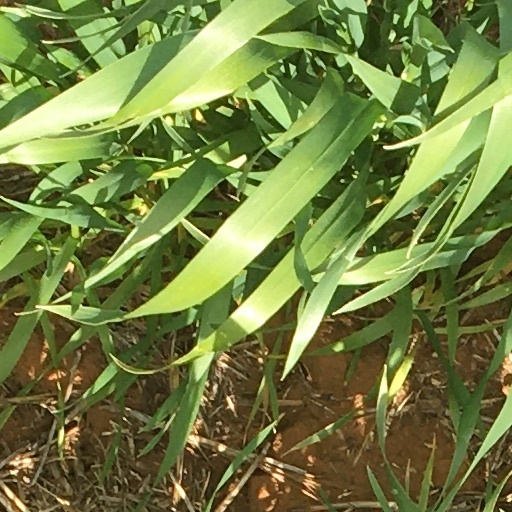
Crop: wheat